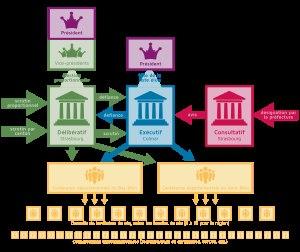
La collectivité européenne d'Alsace est une collectivité territoriale française qui verra le jour le 1ᵉʳ janvier 2021. Elle résultera de la fusion des départements du Bas-Rhin et du Haut-Rhin qui continueront à exister en tant que circonscriptions administratives de l’État. Cette nouvelle collectivité dispose des compétences des départements mais aussi de compétences particulières, notamment en matière de coopération transfrontalière, de bilinguisme, de transports et d'organismes professionnels. Elle continuera à faire partie de la région Grand Est.